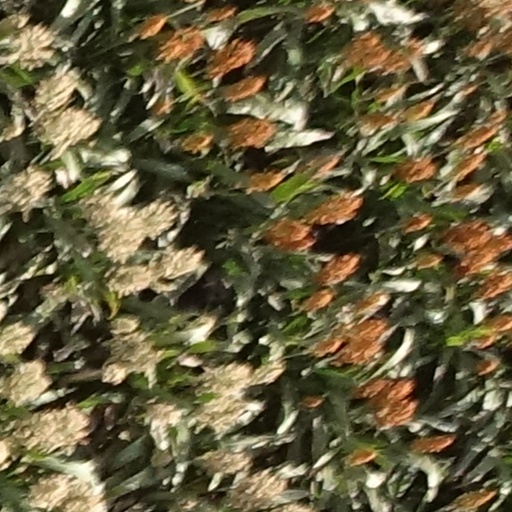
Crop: sorghum